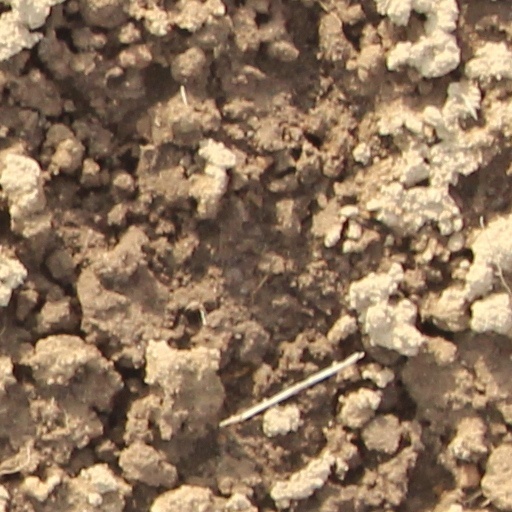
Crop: wheat